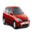
Label: automobile